Bahr Mill Complex

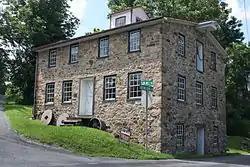
Bahr Mill, July 2013

Bahr Mill Complex is a historic grist mill complex located in Colebrookdale Township, Berks County, Pennsylvania. The complex includes the 2-story, plus basement, banked stone mill (1897); 2 2/2-story, stucco over stone farmhouse (c. 1820); 1-story, brick smokehouse (c. 1820); banked frame sawmill with a stone foundation (c. 1820); 2-story, stucco over stone store (c. 1820); two sheds (c. 1890); a shoemaker's shop (c. 1890); outhouse (c. 1920); stone bank barn (rebuilt c. 1880); and frame garage (c. 1930). Also on the property are a contributing chicken house (c. 1850) and pig sty (c. 1890). It is a family-run mill complex, run by the Gable family for over 175 years.